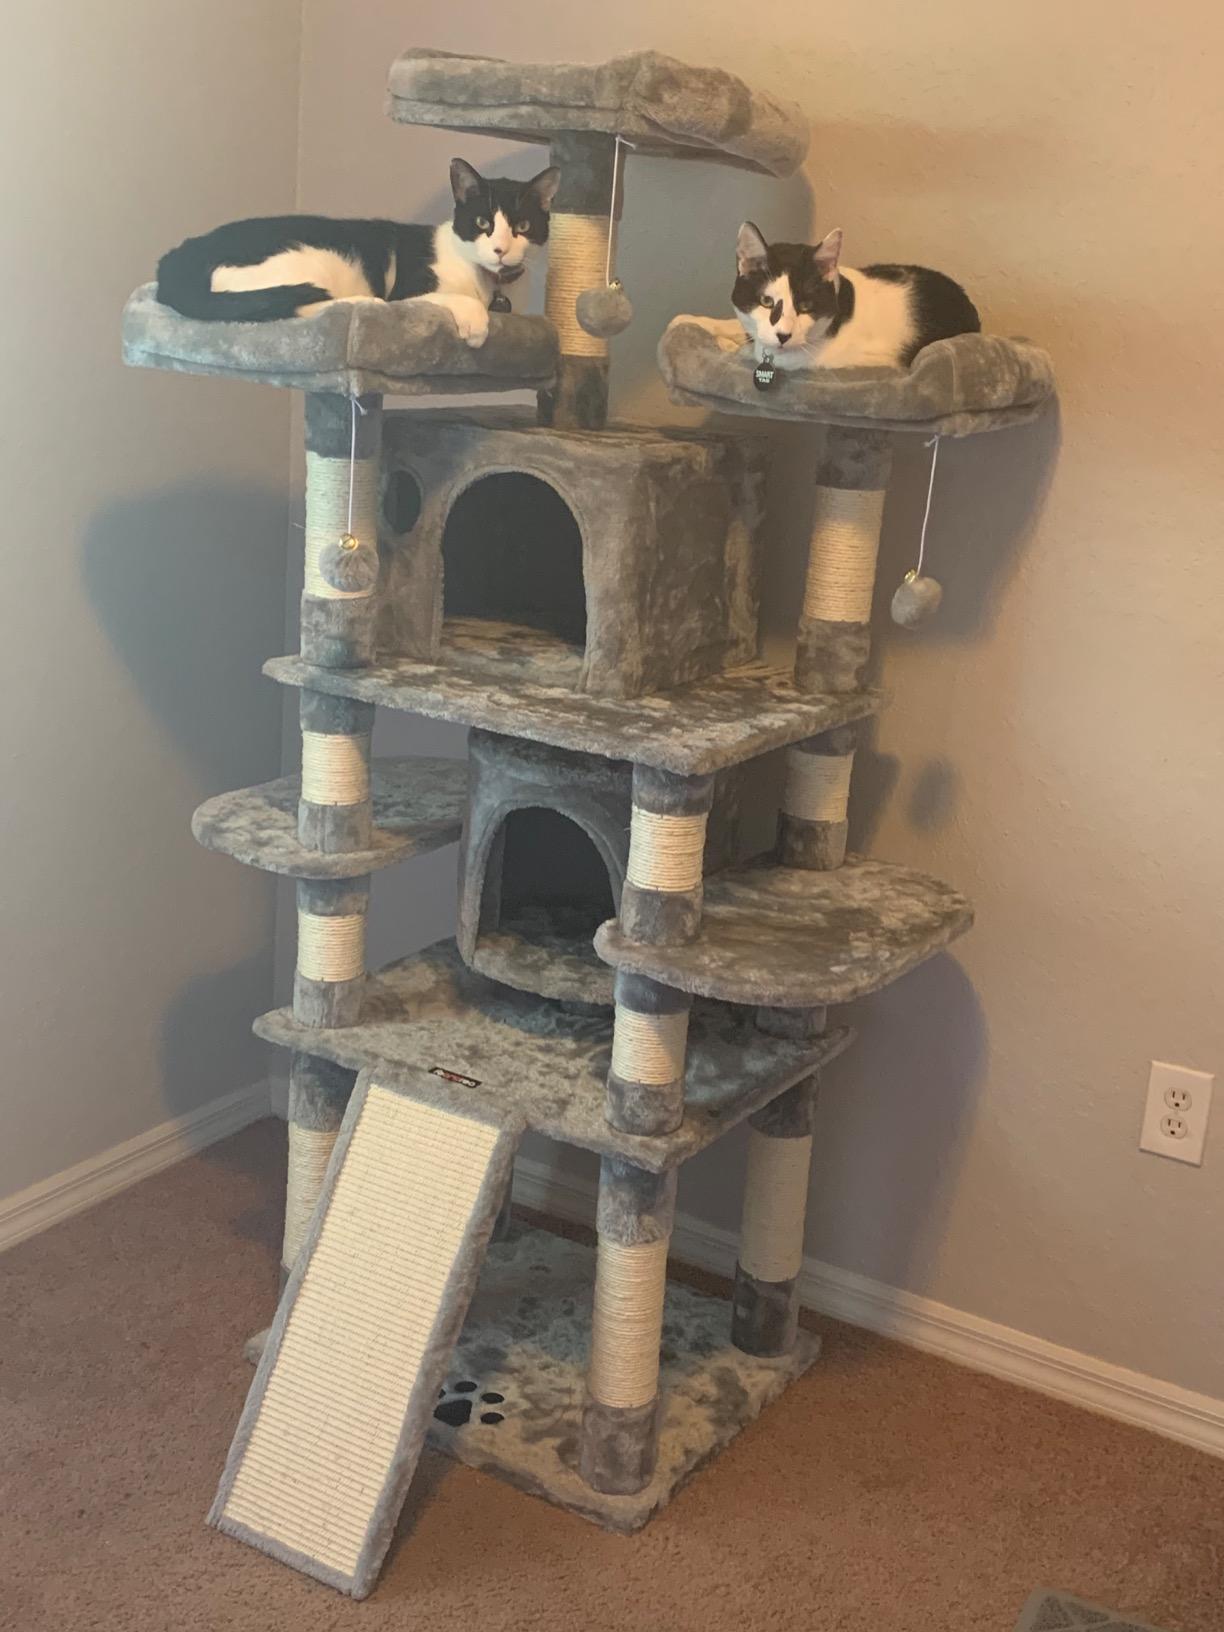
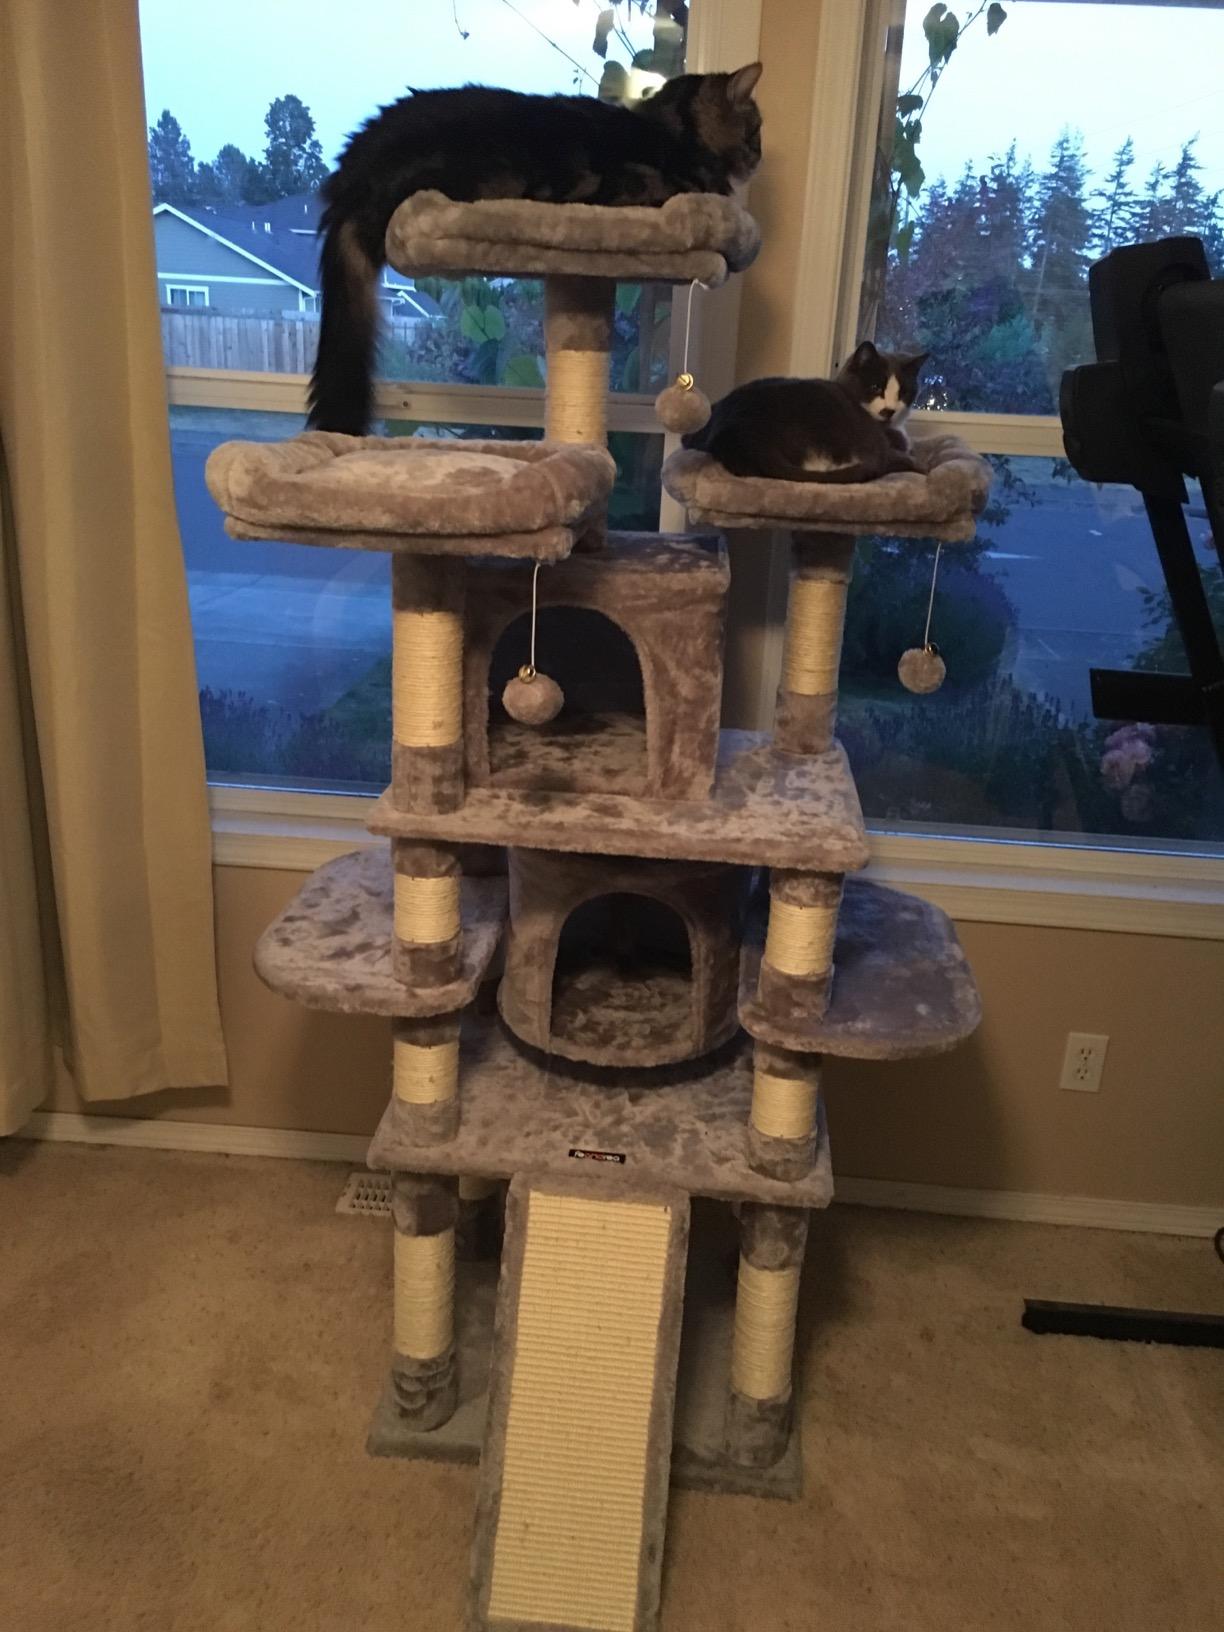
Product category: items_cat tree
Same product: yes